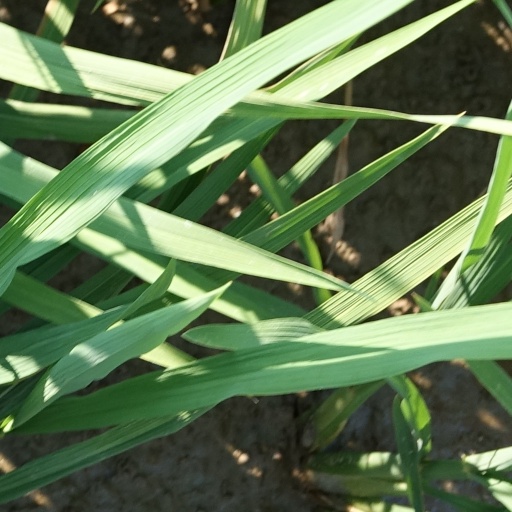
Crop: rice